Women's professional sports

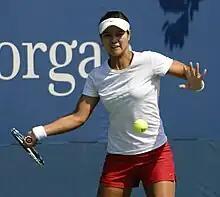
Li Na first Asian player to win a Grand Slam singles title.

Historically, investment in women's sports has been lacking compared to men's sports. This disparity can be attributed to several factors, including societal attitudes that have traditionally undervalued women's athletic abilities and achievements, as well as the perception that women's sports generate less revenue and have a smaller fan base. As a result, women's sports have often struggled to secure adequate funding, sponsorships, and media coverage, limiting their growth and development.